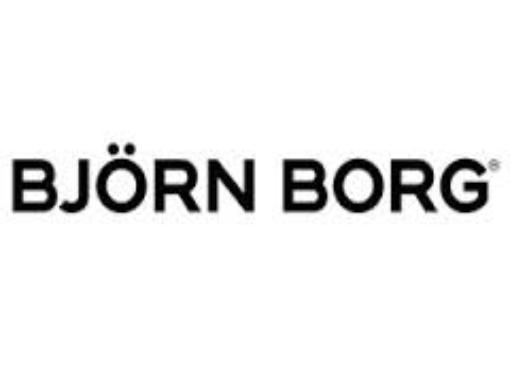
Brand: Bjorn Borg
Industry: Clothes